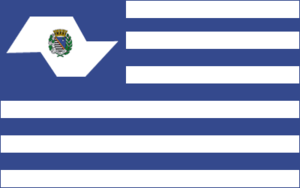
Araçatuba est une ville brésilienne de l'intérieur de l'État de São Paulo.